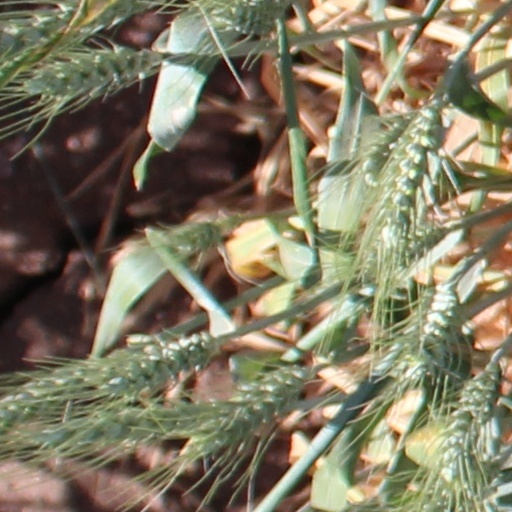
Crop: wheat